Aleksandr Aleksandrov

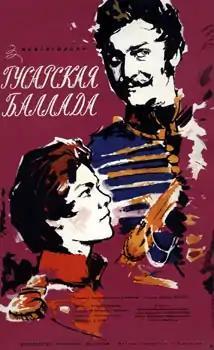
Eldar Ryazanov's musical comedy "Hussar Ballad" romanticized Alexandrov's adventures in the army.

"Notes" is one of the few sustained accounts of the Napoleonic wars to describe events from the perspective of a junior officer and one of the earliest autobiographical works in Russian literature.